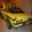
Label: automobile